Zollikofen

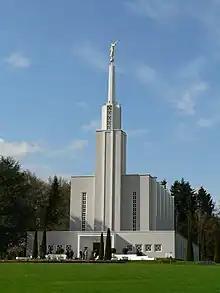
The LDS temple near Zollikofen

The Bern Switzerland Temple (formerly the Swiss Temple) a temple of the Church of Jesus Christ of Latter-day Saints (sometimes called the LDS Church). Though the building is located in Münchenbuchsee, its postal address is assigned to Zollikofen. It was the first LDS temple to be built in Europe and the first to be built outside of the United States and Canada. The temple was dedicated on September 11, 1955, by President David O. McKay. In 1992 it was rededicated by President Gordon B. Hinckley. The temple grounds are open to visitors, but only members of the Church in good standing may enter the temple.